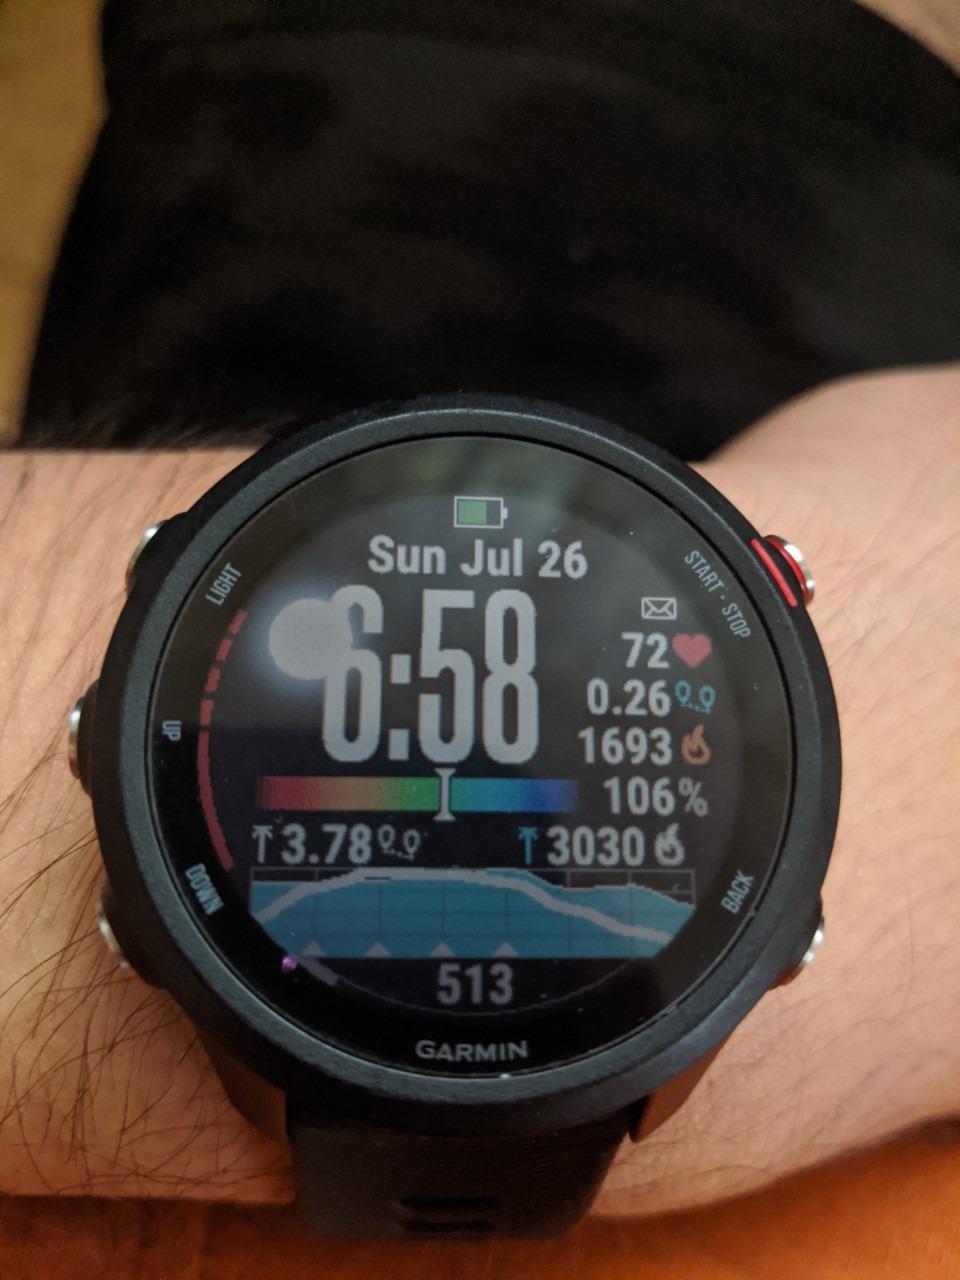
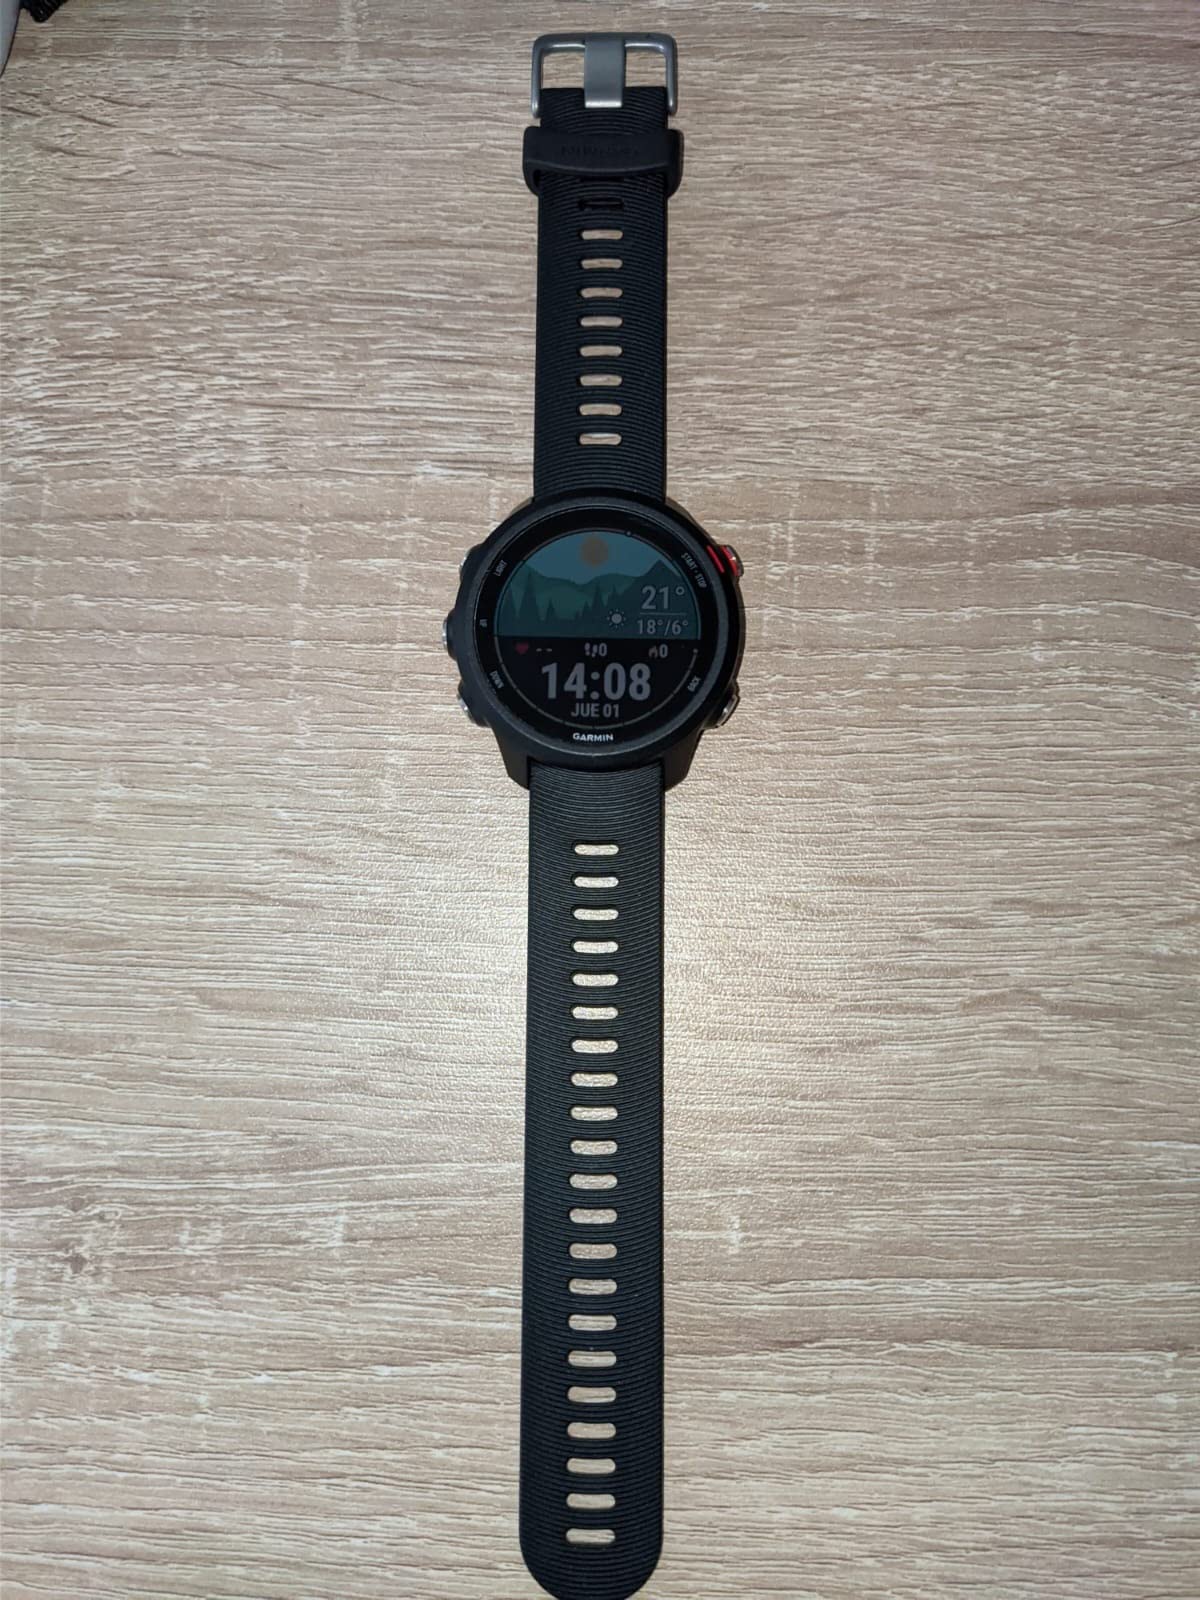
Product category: smartwatch
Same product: yes